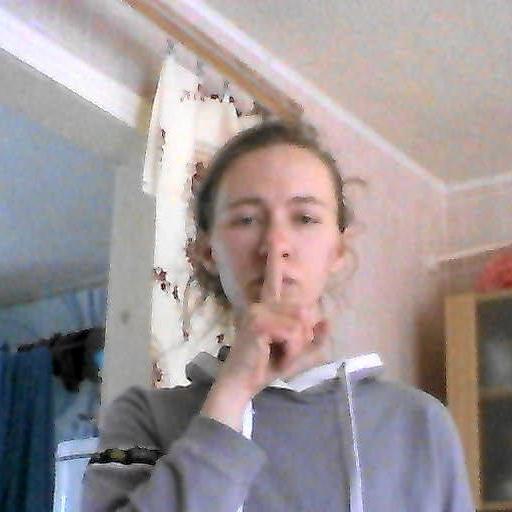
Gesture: mute